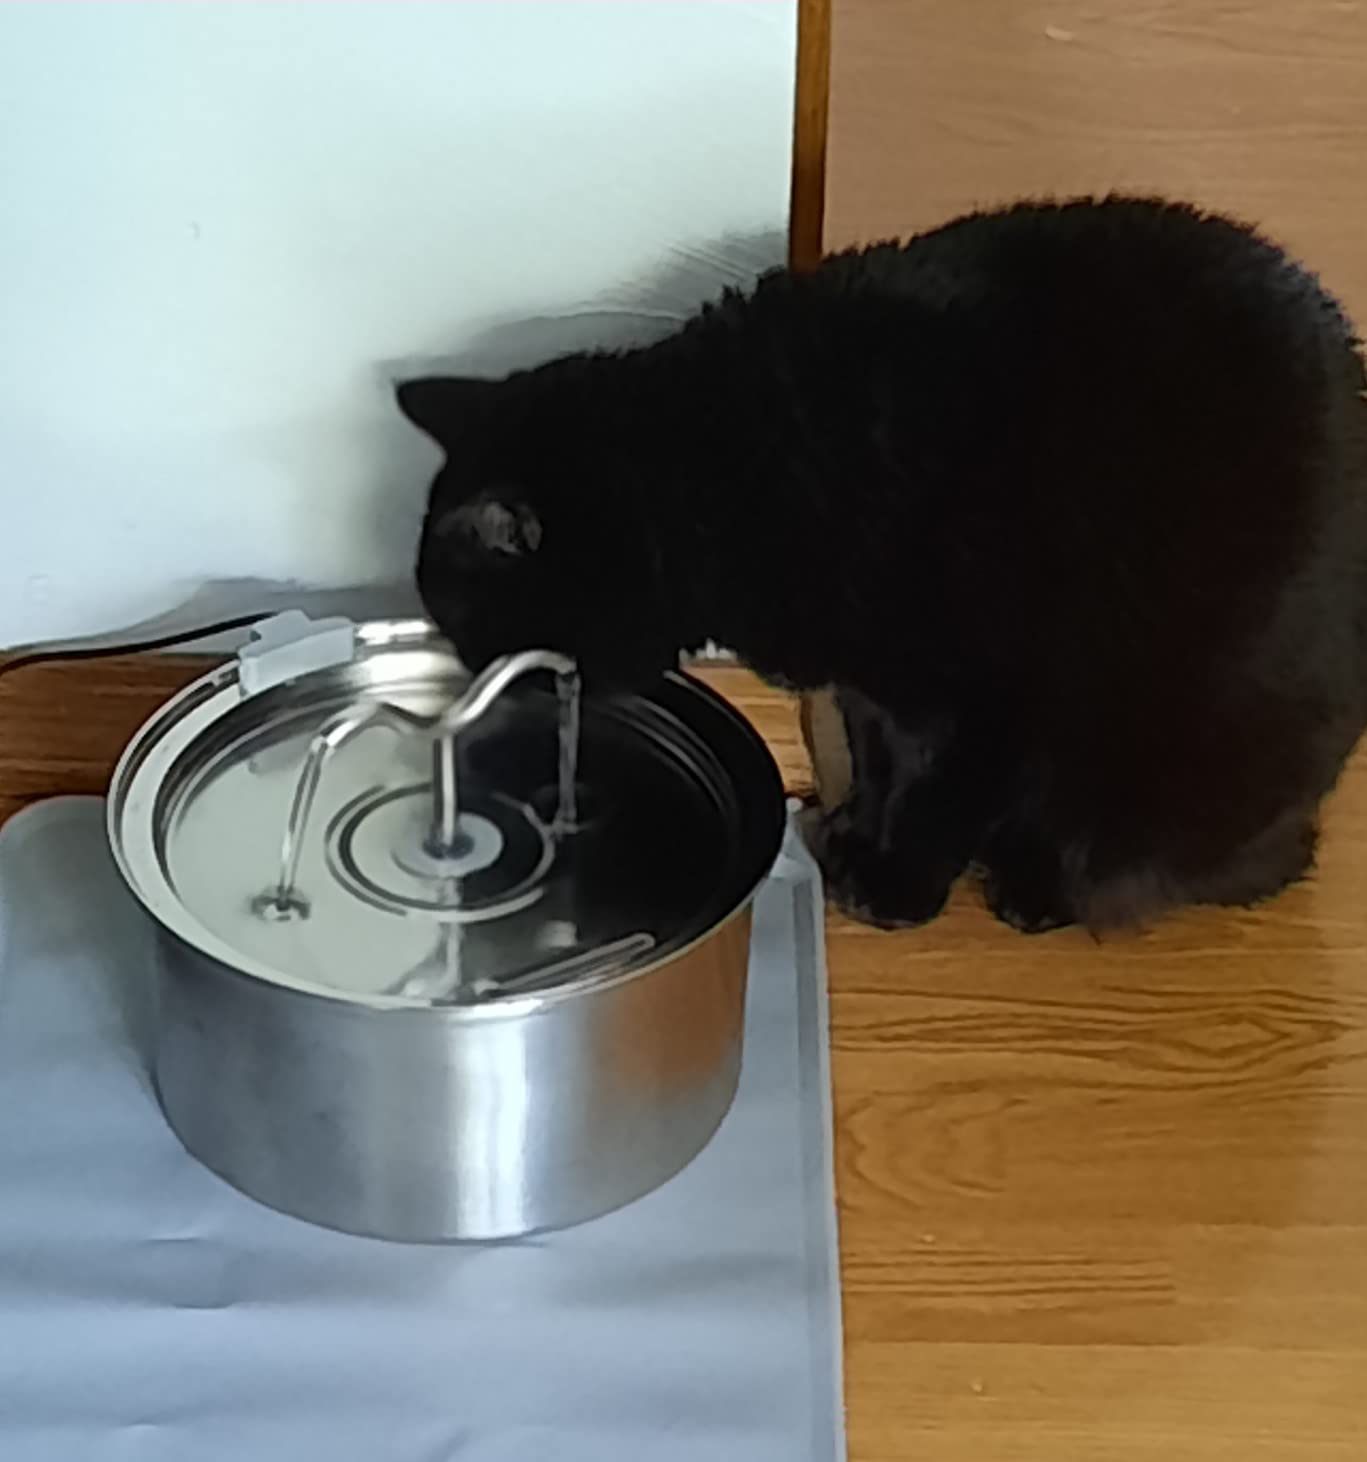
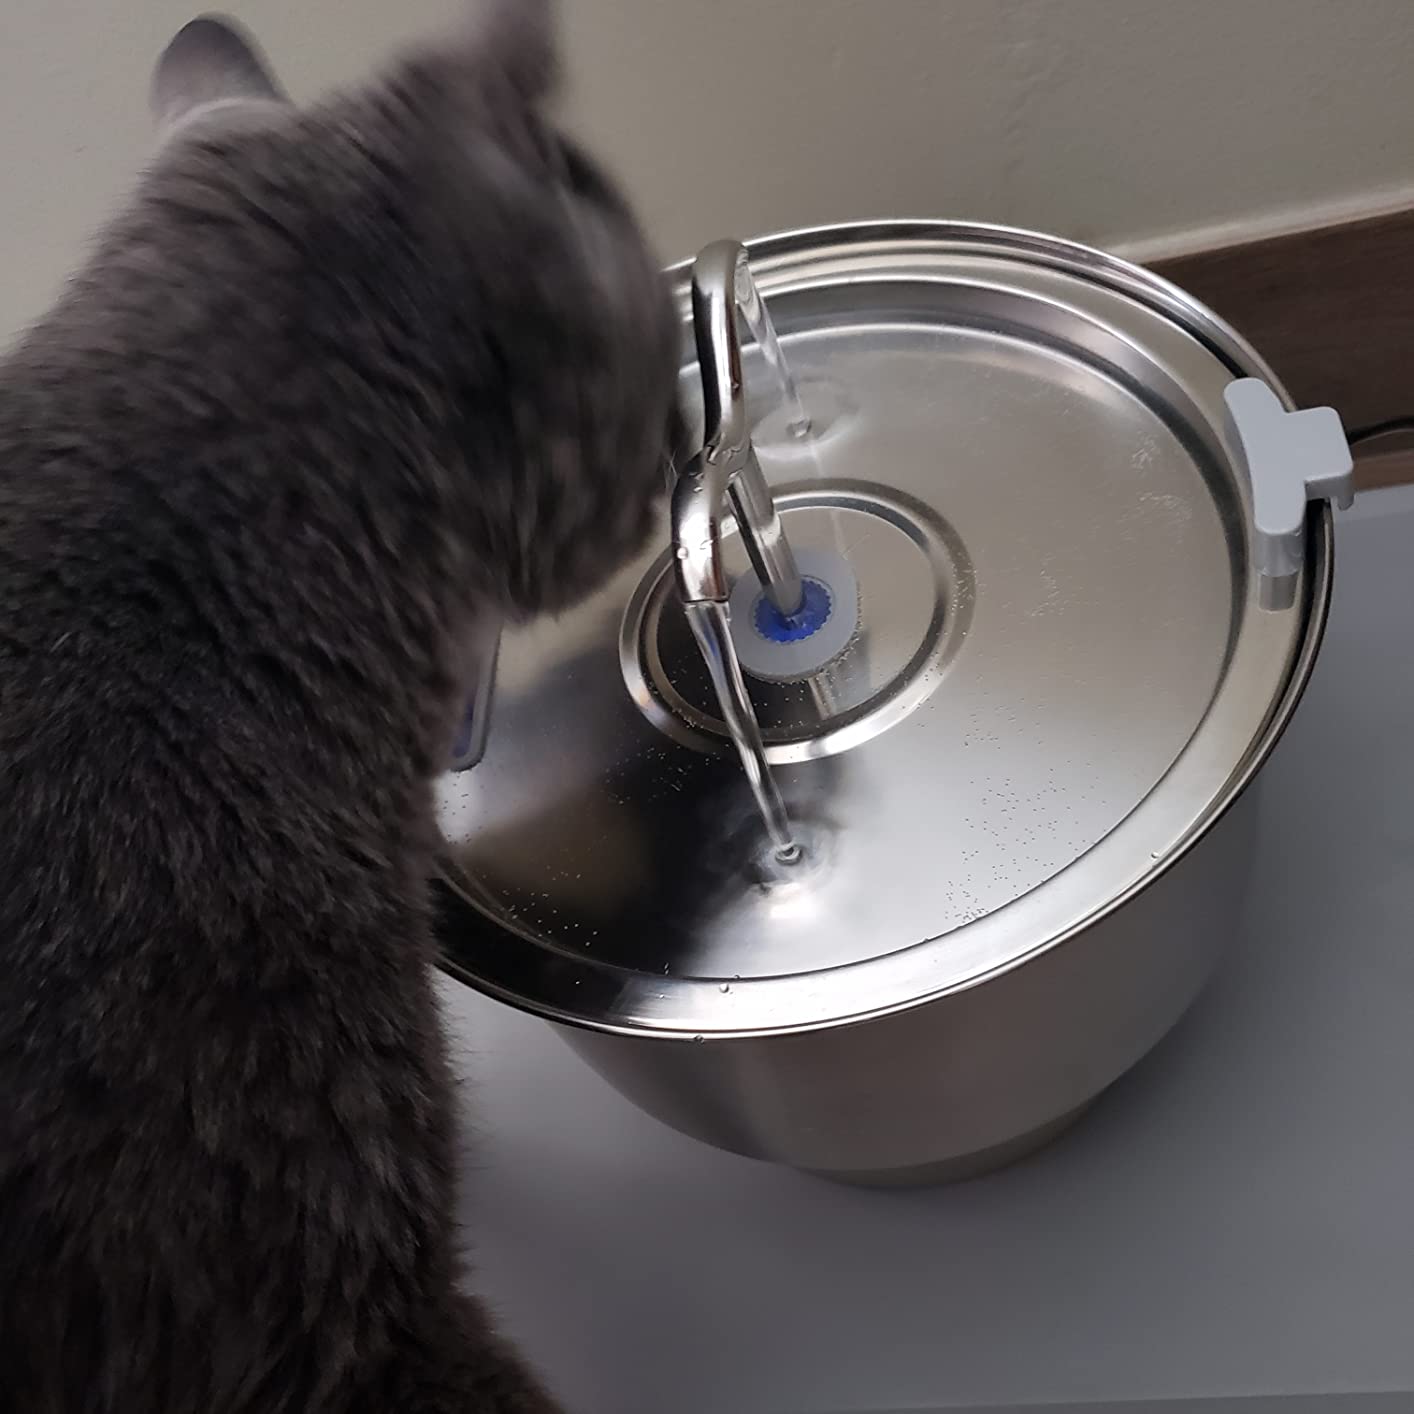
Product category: items_bowl
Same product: yes